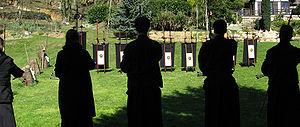
Les Sarbacanakas face aux cibles du Zen-Dojo-Sarbacana
Le Sarbacana est une technique, inventée en 1991 par Michel-Laurent Dioptaz qui utilise la sarbacane comme instrument d’exploration et de développement des capacités d’attention et de prise de décision par la conscience du souffle. La sarbacane y est perçue comme le prolongement naturel de la colonne de souffle et considérée comme une trachée à l’extérieur du corps. Vécue comme une Gestalt participant du schéma corporel, la sarbacane, devient vecteur de compréhension, d’entraînement et de maîtrise des processus de la conscience liés aux processus de la respiration.